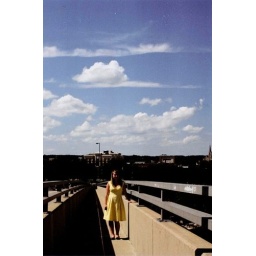
girl in the yellow dress